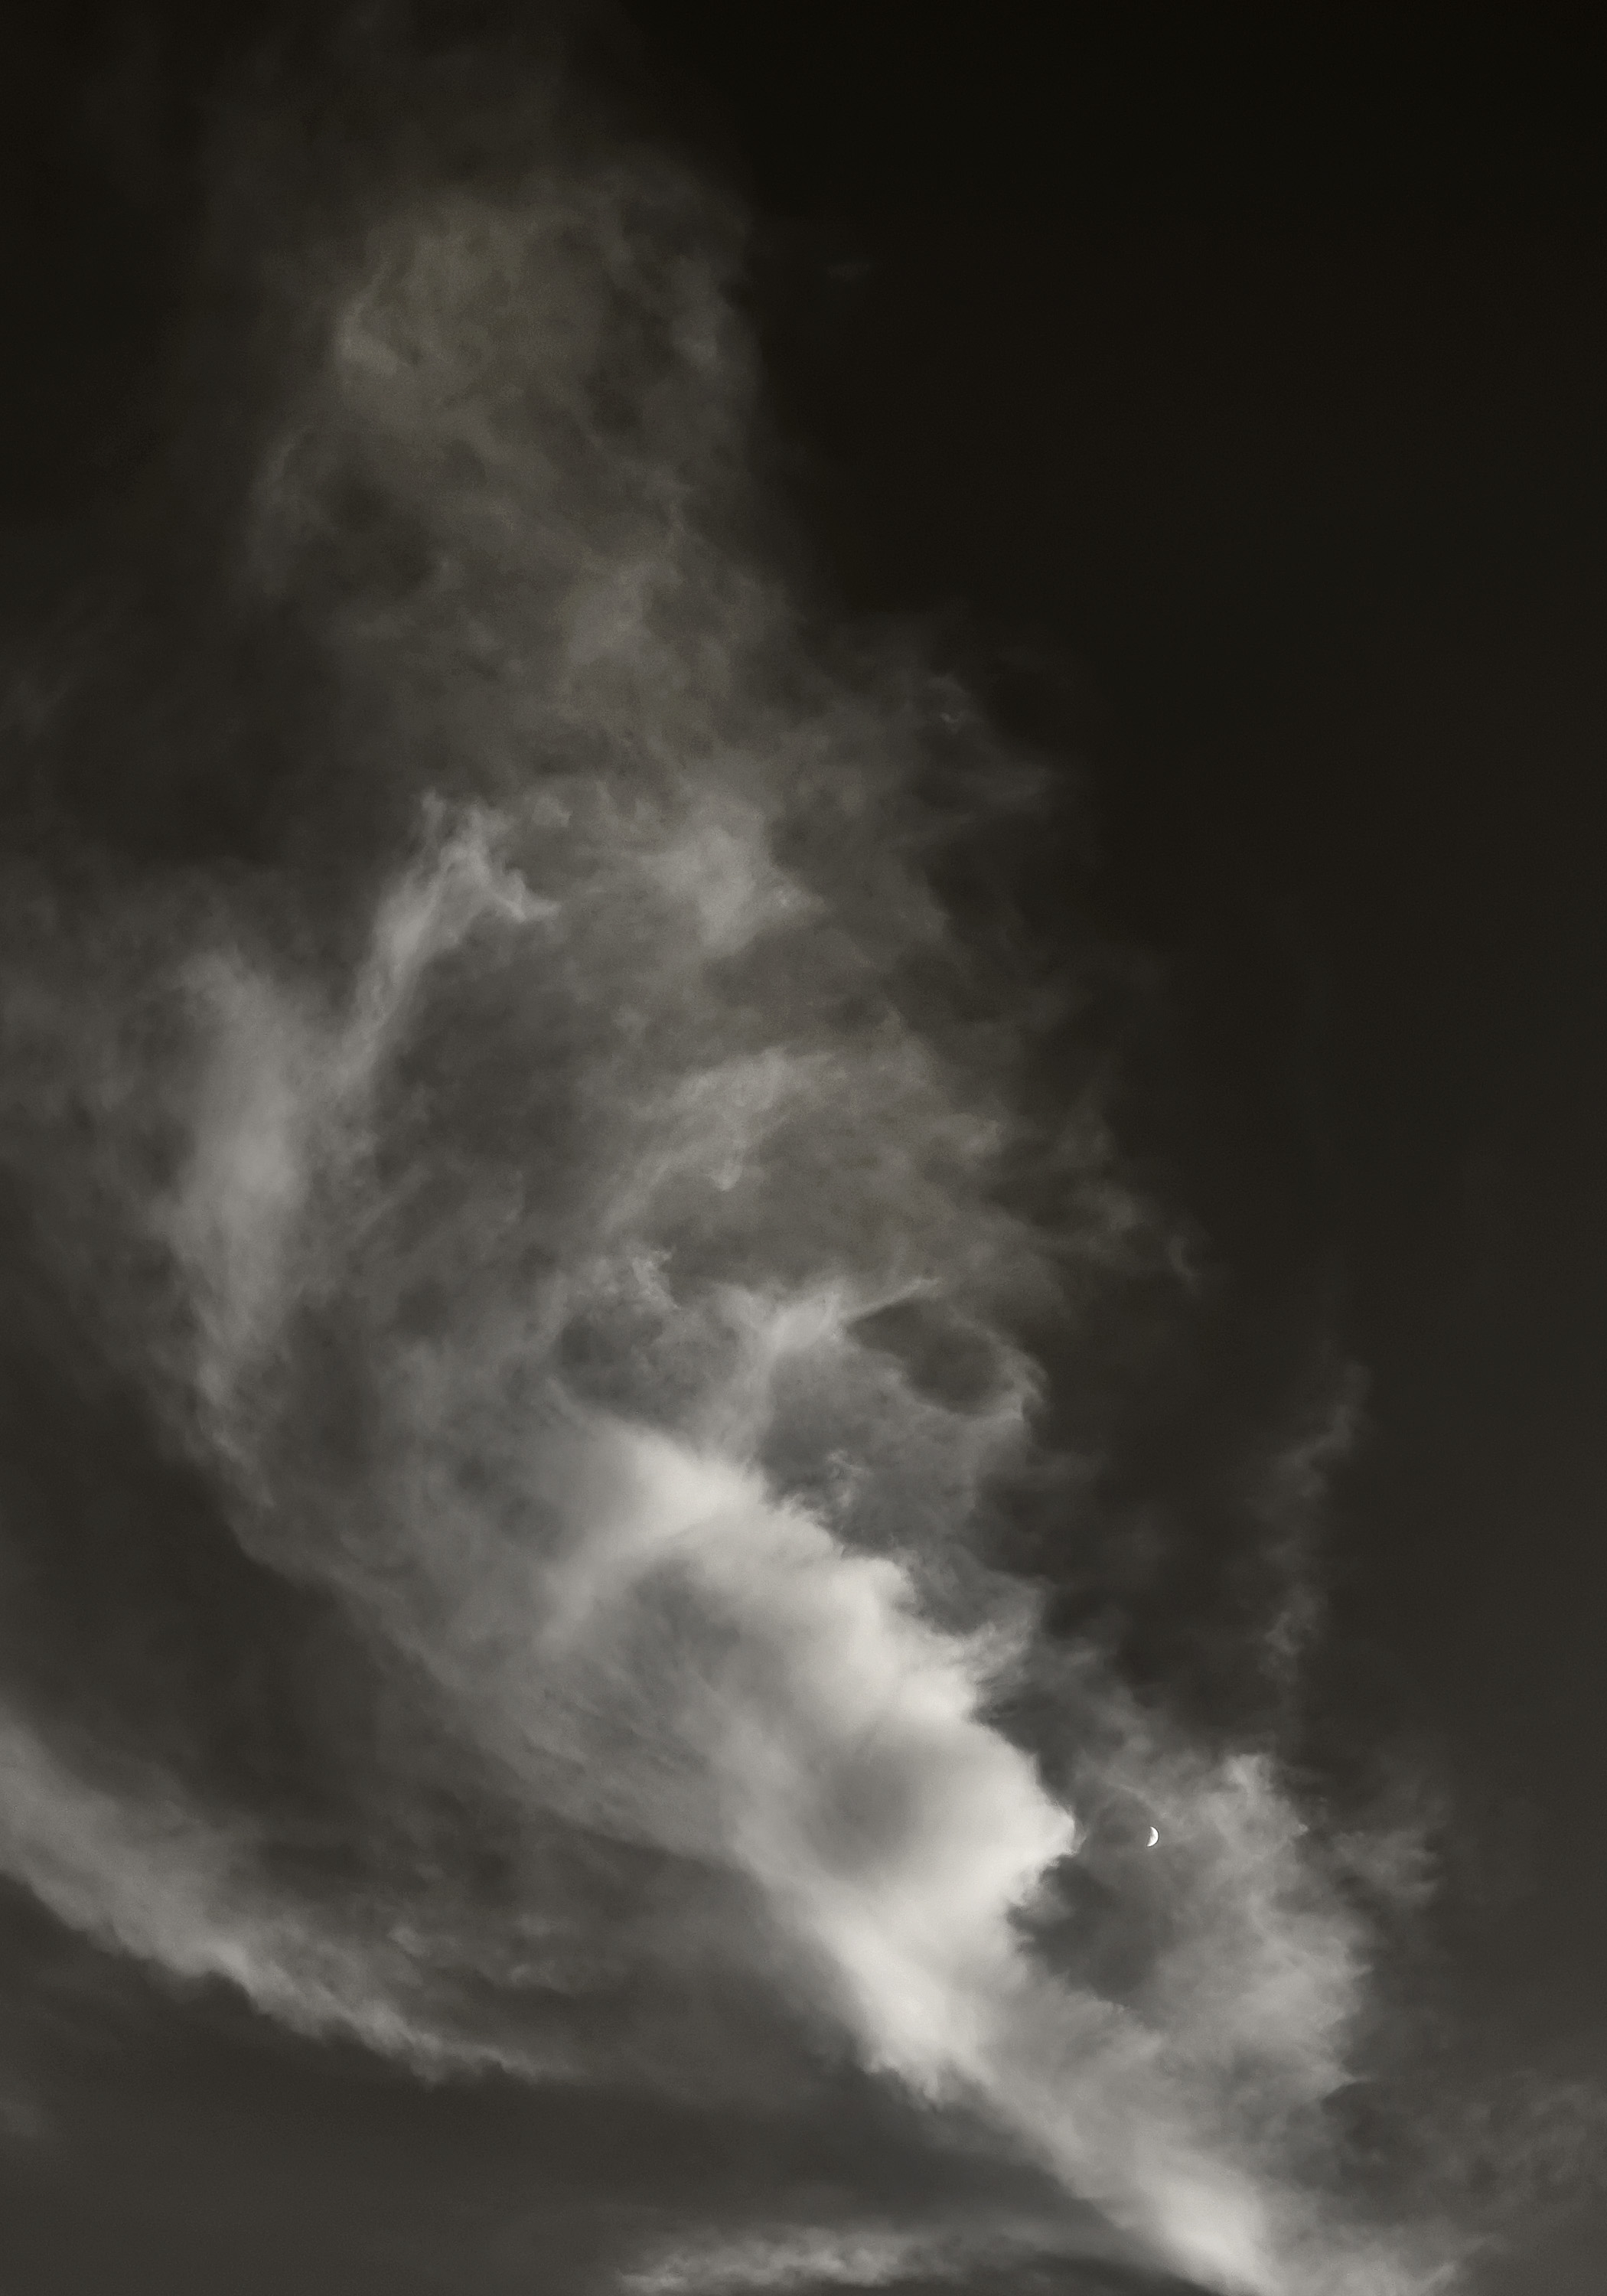
cloud, black and white, sky, atmosphere, darkness, monochrome, phenomenon, meteorological phenomenon, monochrome photography